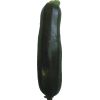
Label: Zucchini dark 1